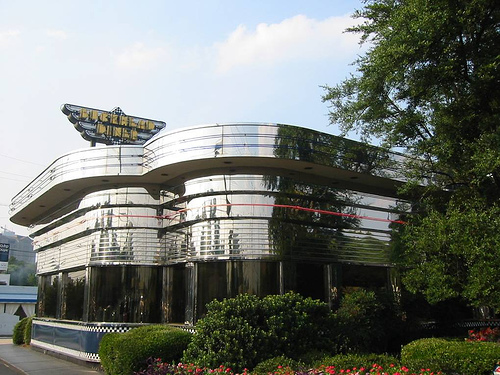
Label: not_food